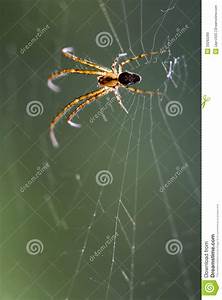
Label: spider